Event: Ecuador Earthquake
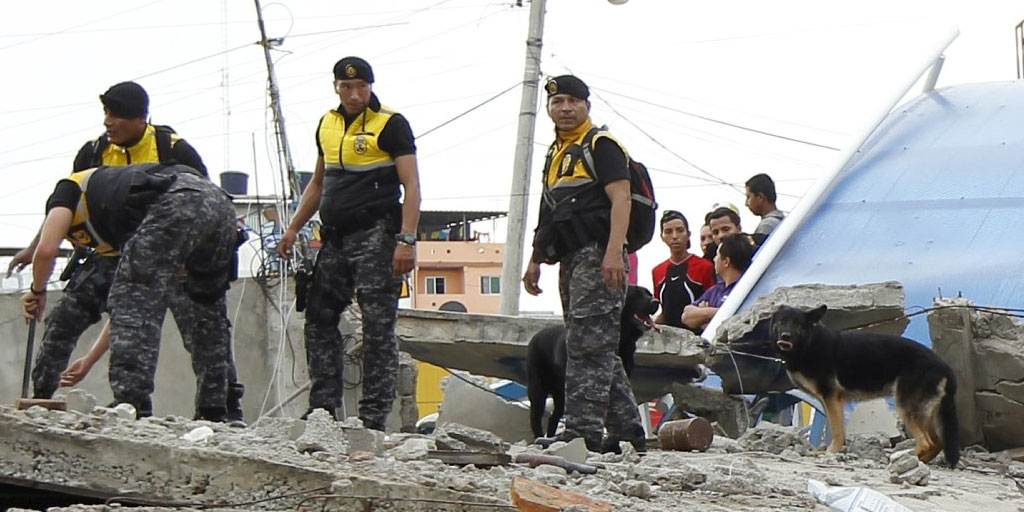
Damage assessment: damage